Mack A. Breazeale

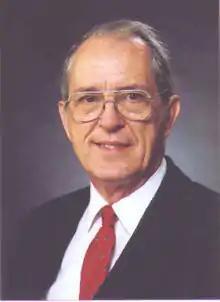

Mack Alfred Breazeale (15 August 1930 – 14 September 2009) was an American physicist particularly known for his work in ultrasonics and physical acoustics. Breazeale is widely regarded as one of the leading acousticians of the 20th century, highly accomplished in both theory and experiment.